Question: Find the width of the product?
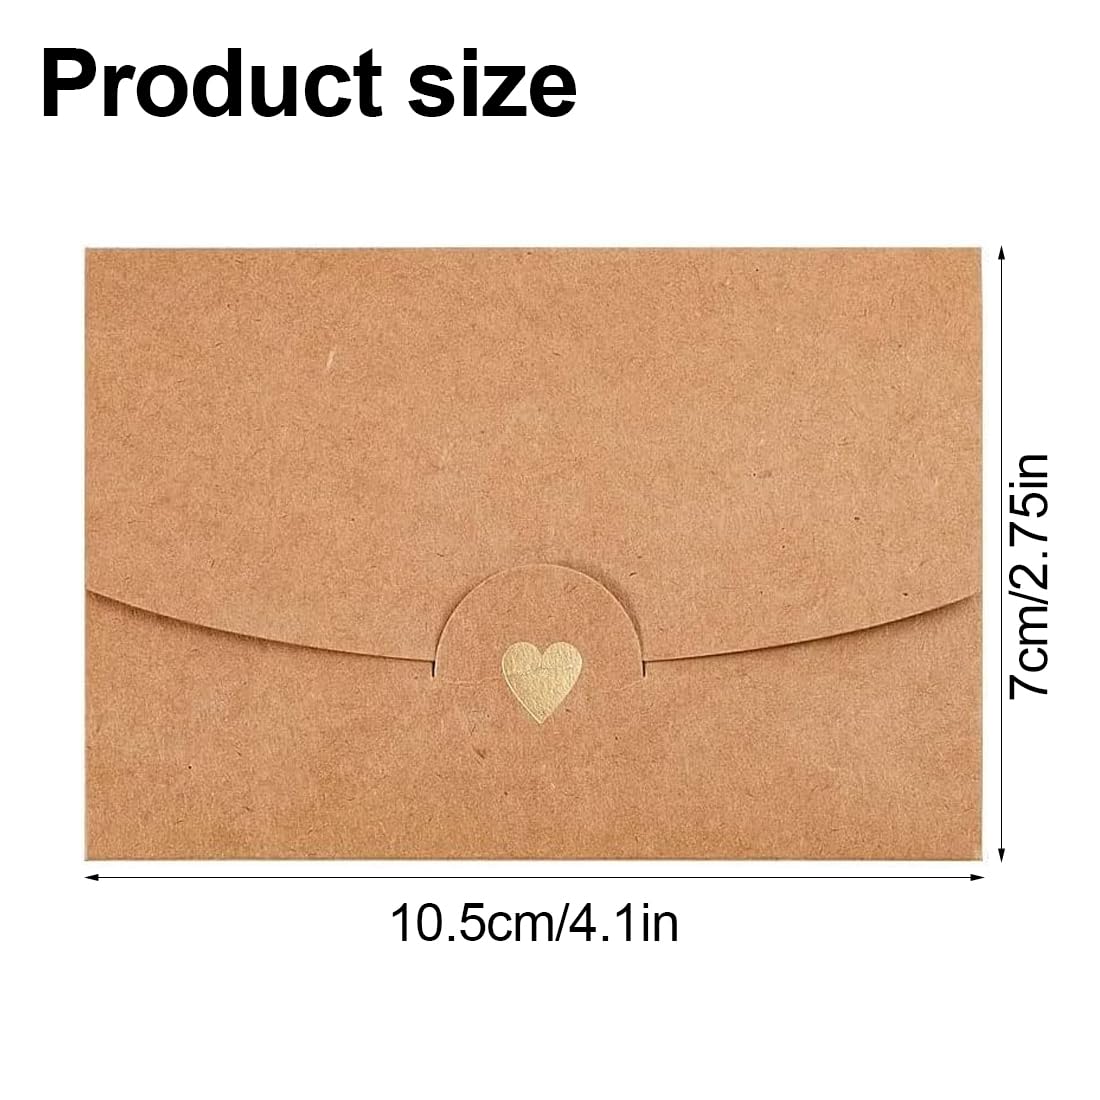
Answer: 7.0 centimetre